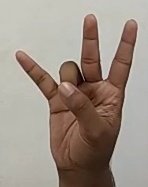
ASL sign: 7